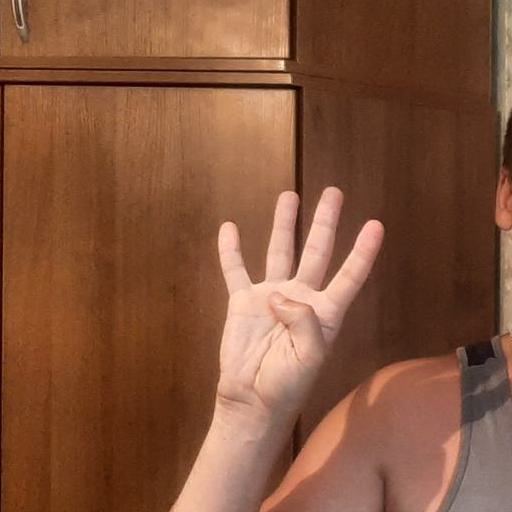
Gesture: four